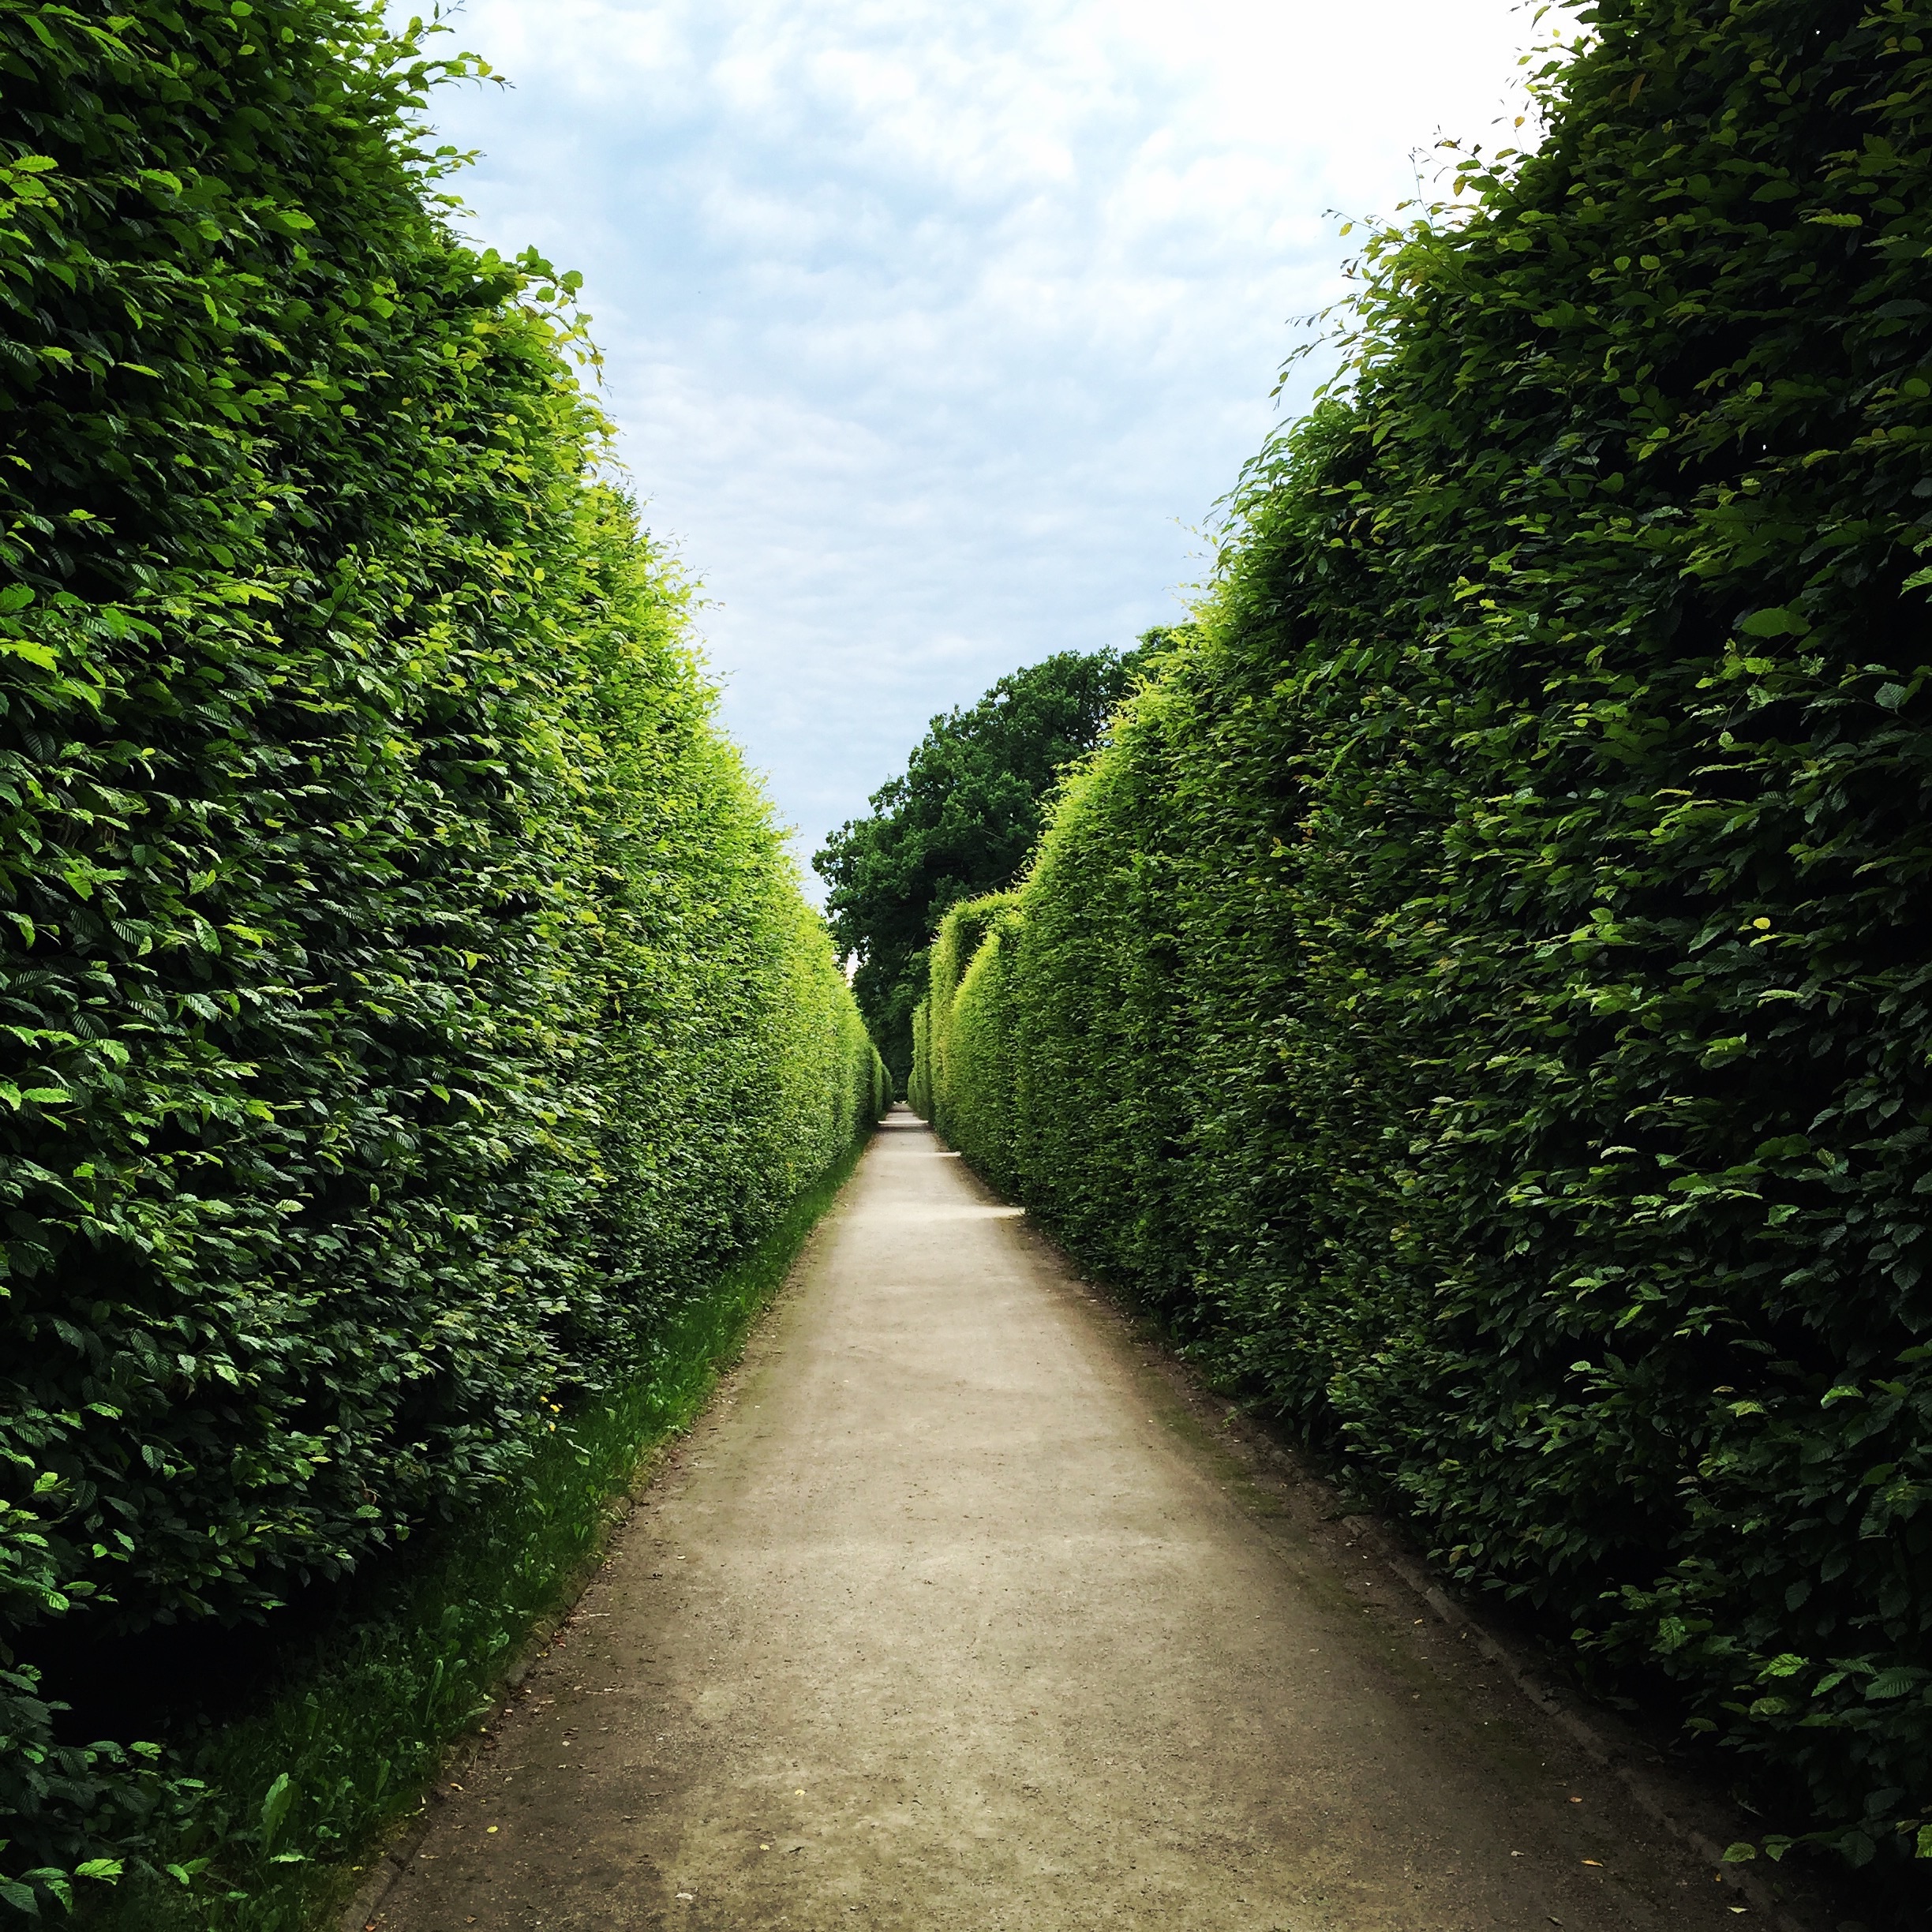
tree, nature, forest, grass, plant, lawn, sunlight, leaf, flower, green, garden, shrub, plantation, woodland, hedge, rural area, woody plant